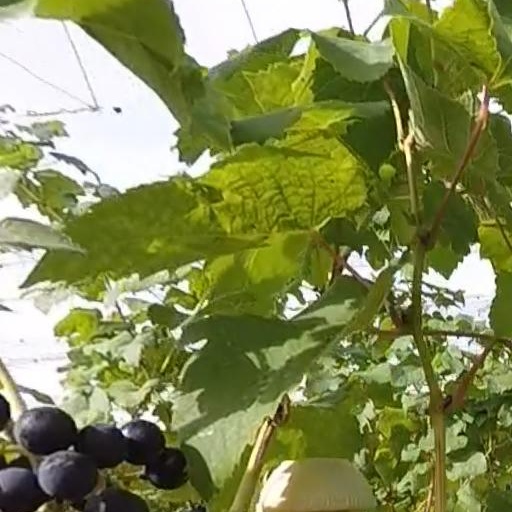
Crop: grape